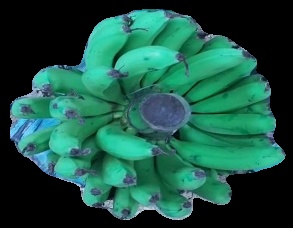
Variety: pachbale
Grade: grade2